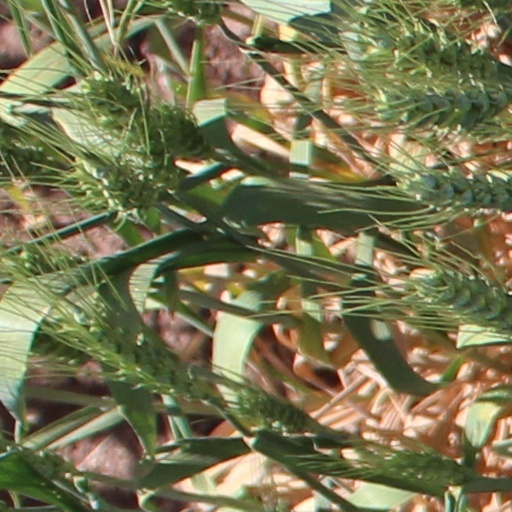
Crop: wheat